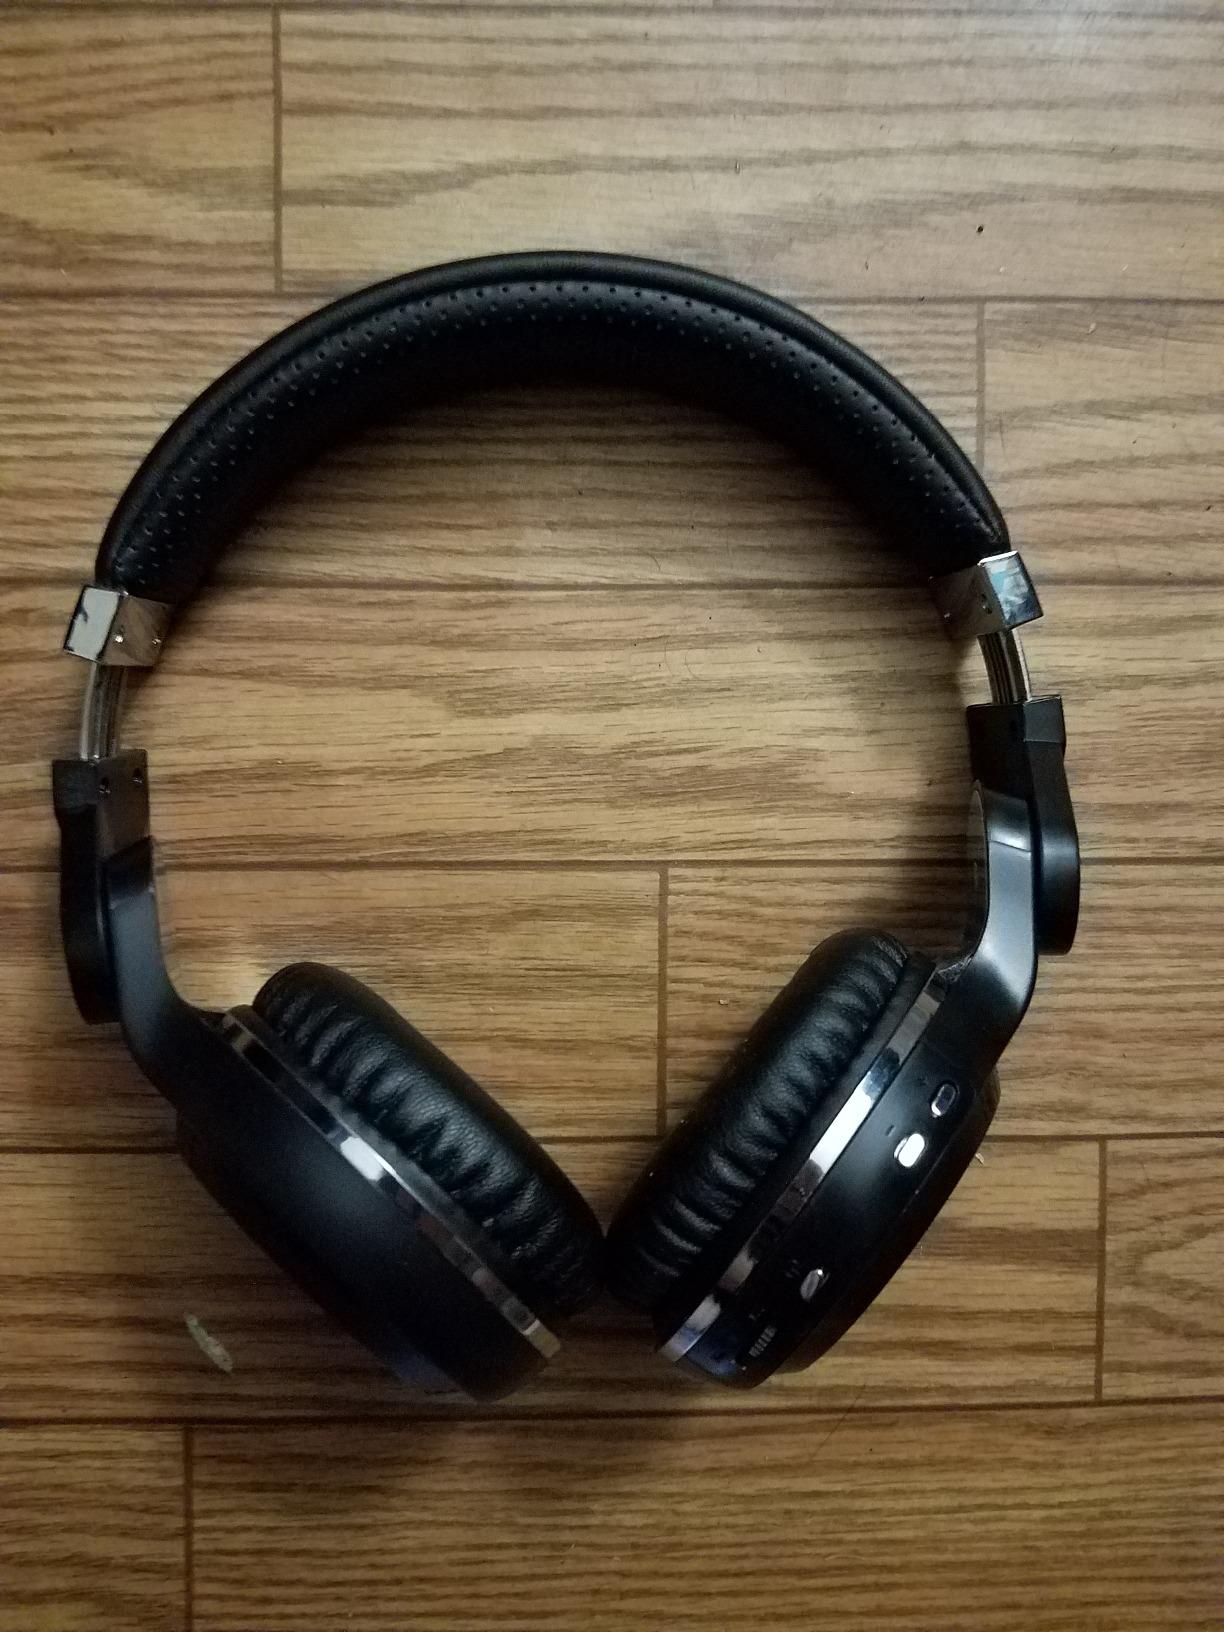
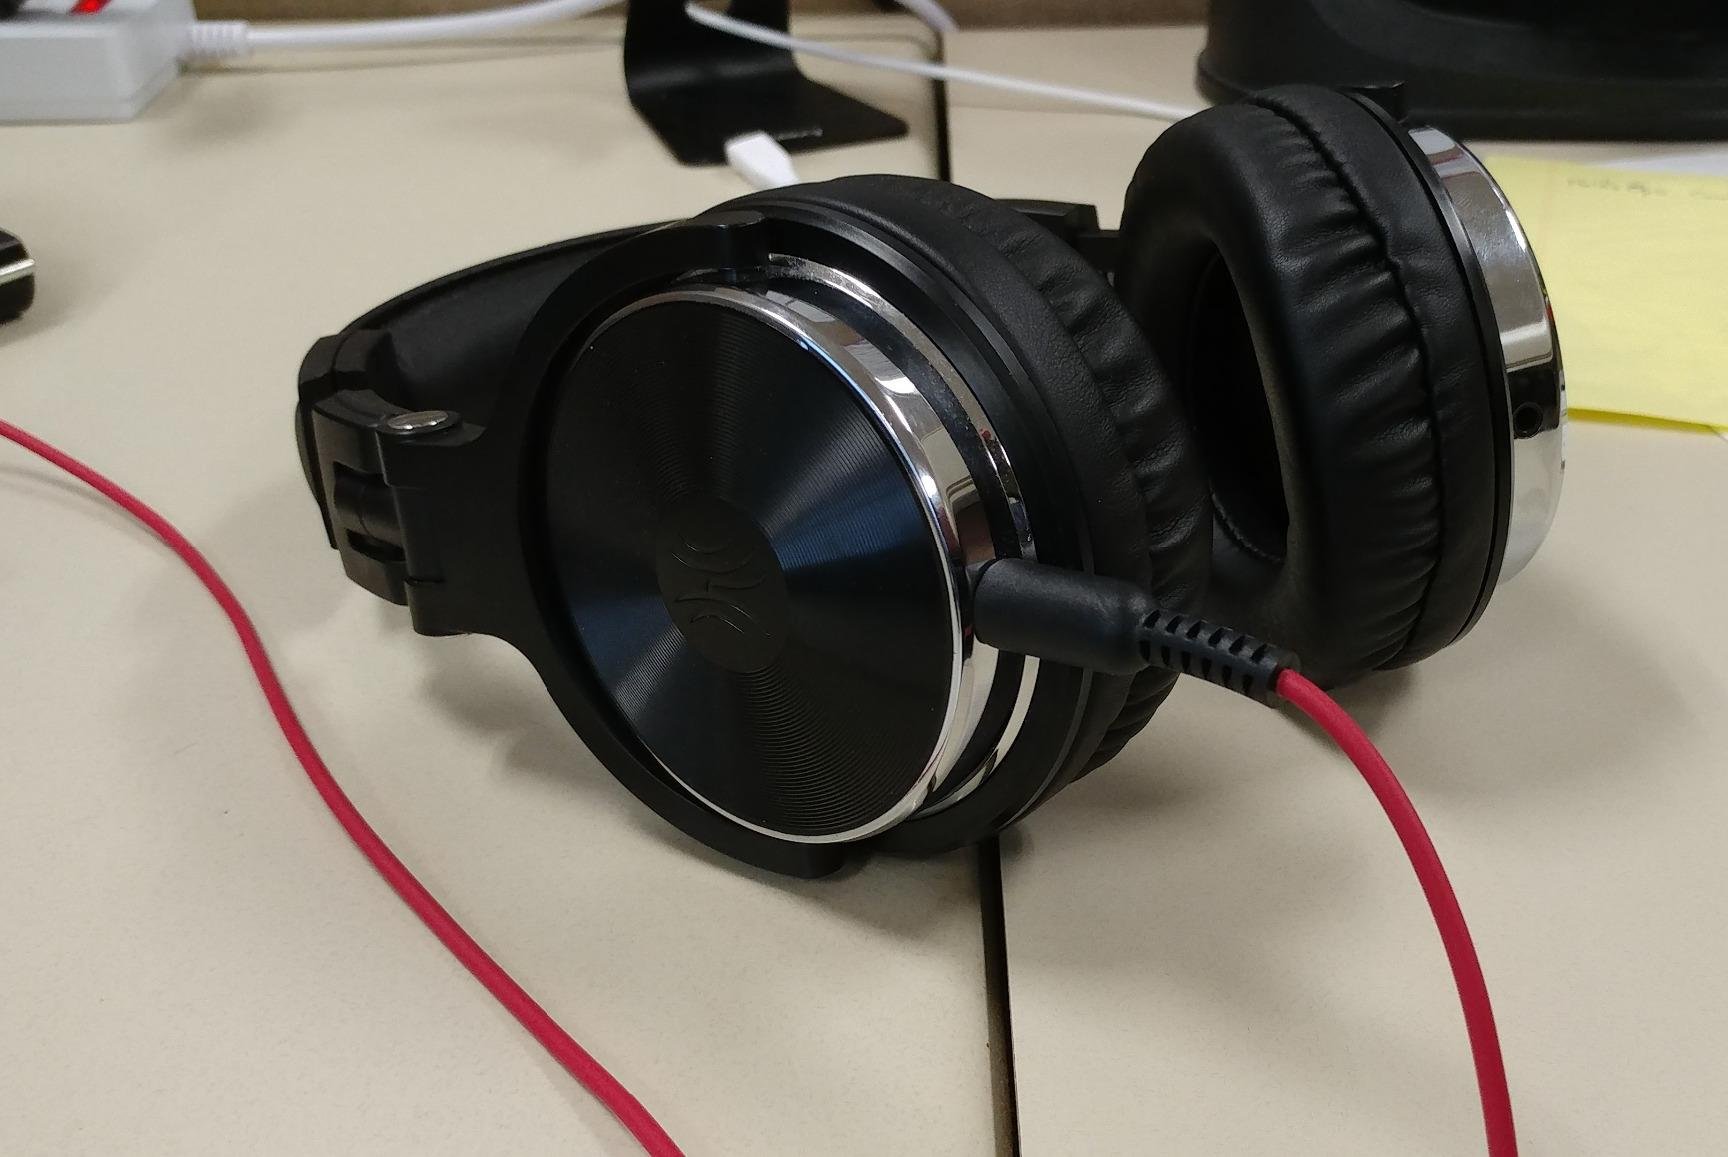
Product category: headphones
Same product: no